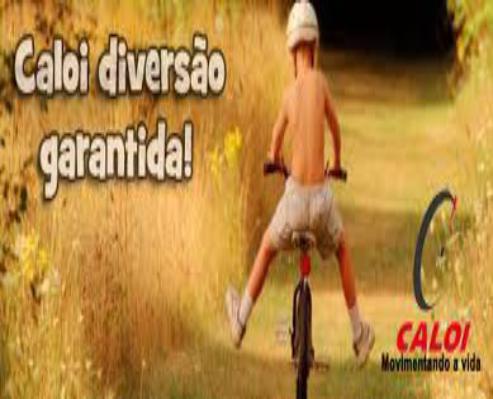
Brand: Caloi
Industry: Transportation